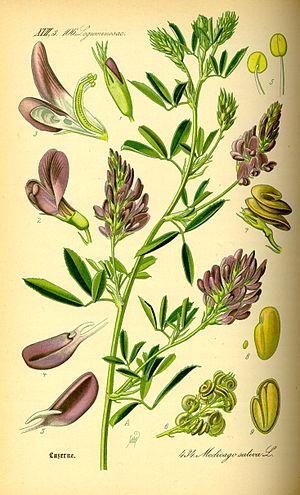
Medicago est un genre de plantes dicotylédones de la famille des Fabaceae, sous-famille des Faboideae, originaire de l'Ancien Monde, qui comprend une centaine d'espèces acceptées.